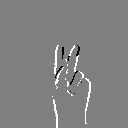
ASL letter: k